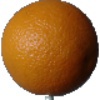
Label: orange